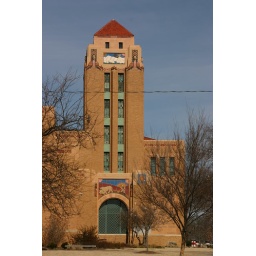
This tower is part of the North High School building in Wichita. Its on W. 13th Street.